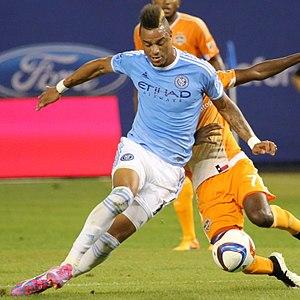
Khiry Shelton est un joueur de soccer américain né le 26 juin 1993 à Fort Carson au Colorado. Il évolue actuellement au poste d'attaquant avec le Sporting de Kansas City en MLS.